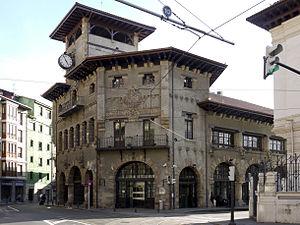
Atxuri est une station de la ligne A du tramway de Bilbao au Pays basque.